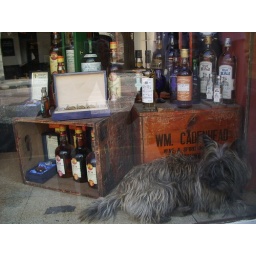
This real live dog in the window was trying to sell me booze